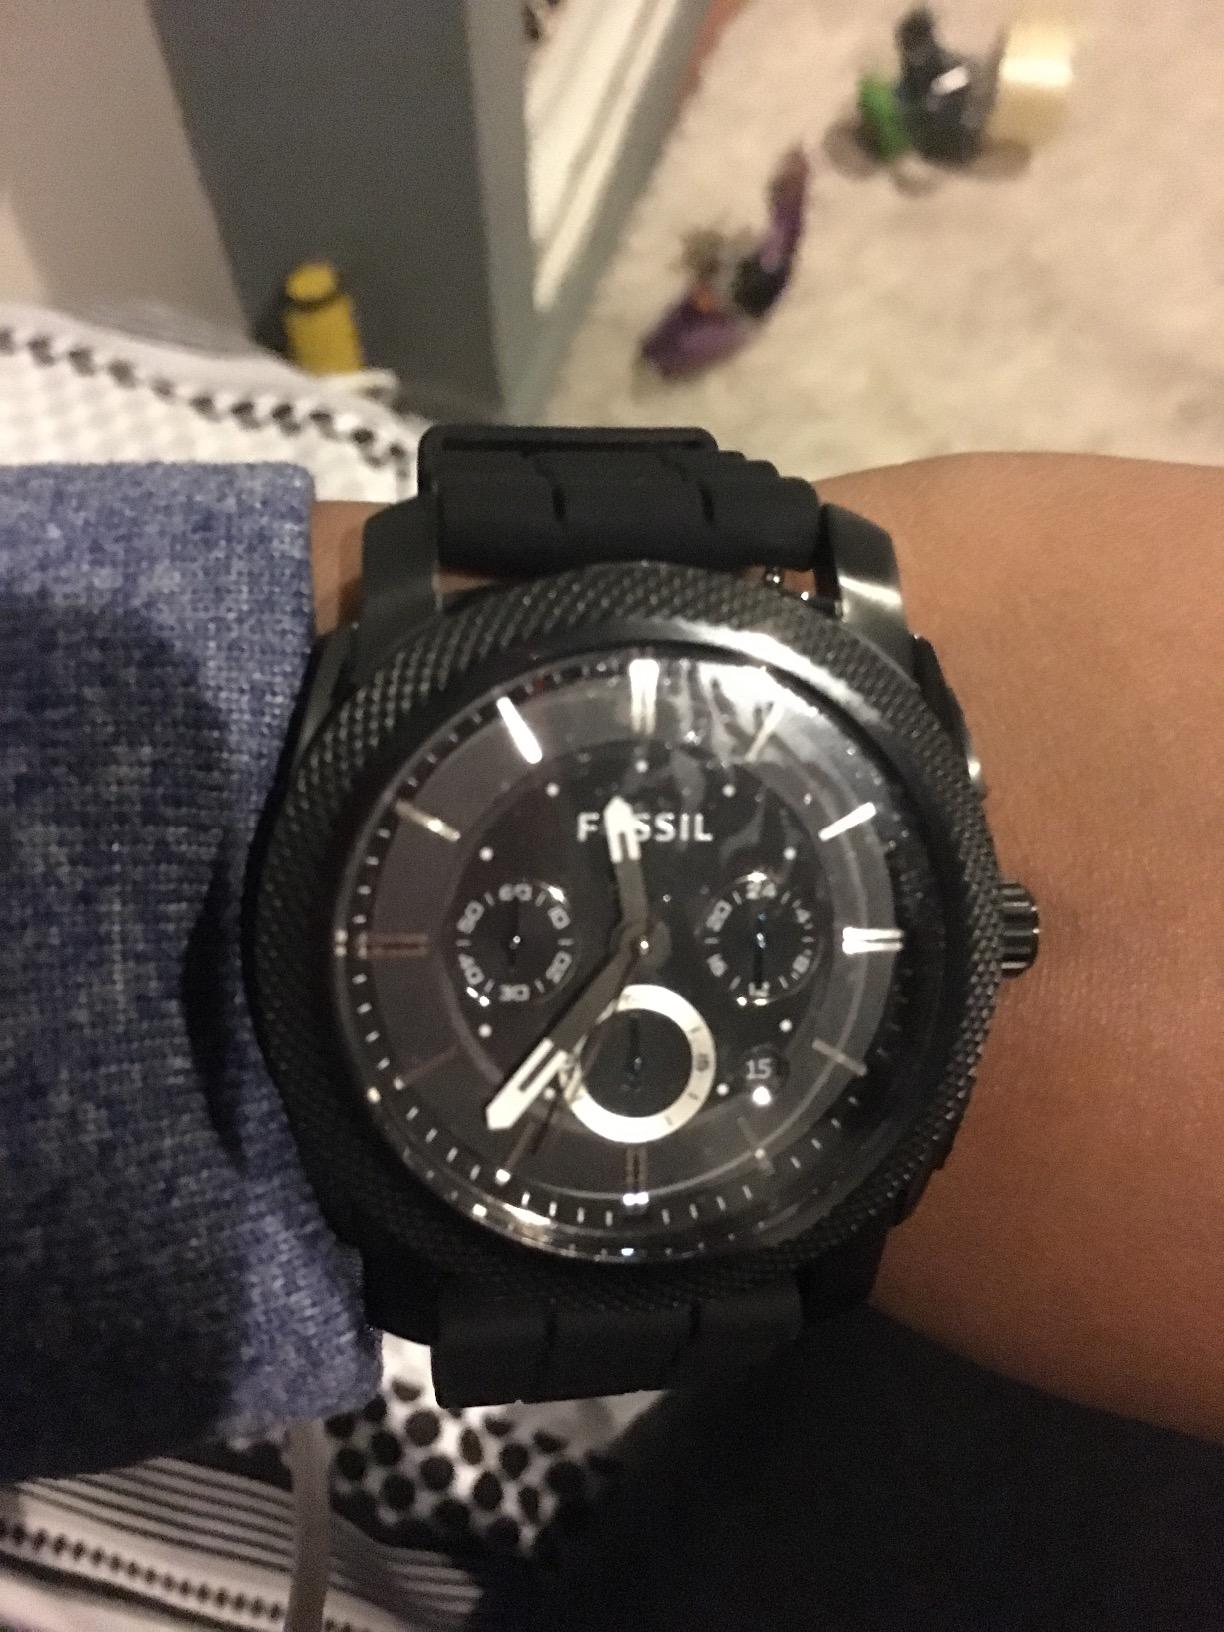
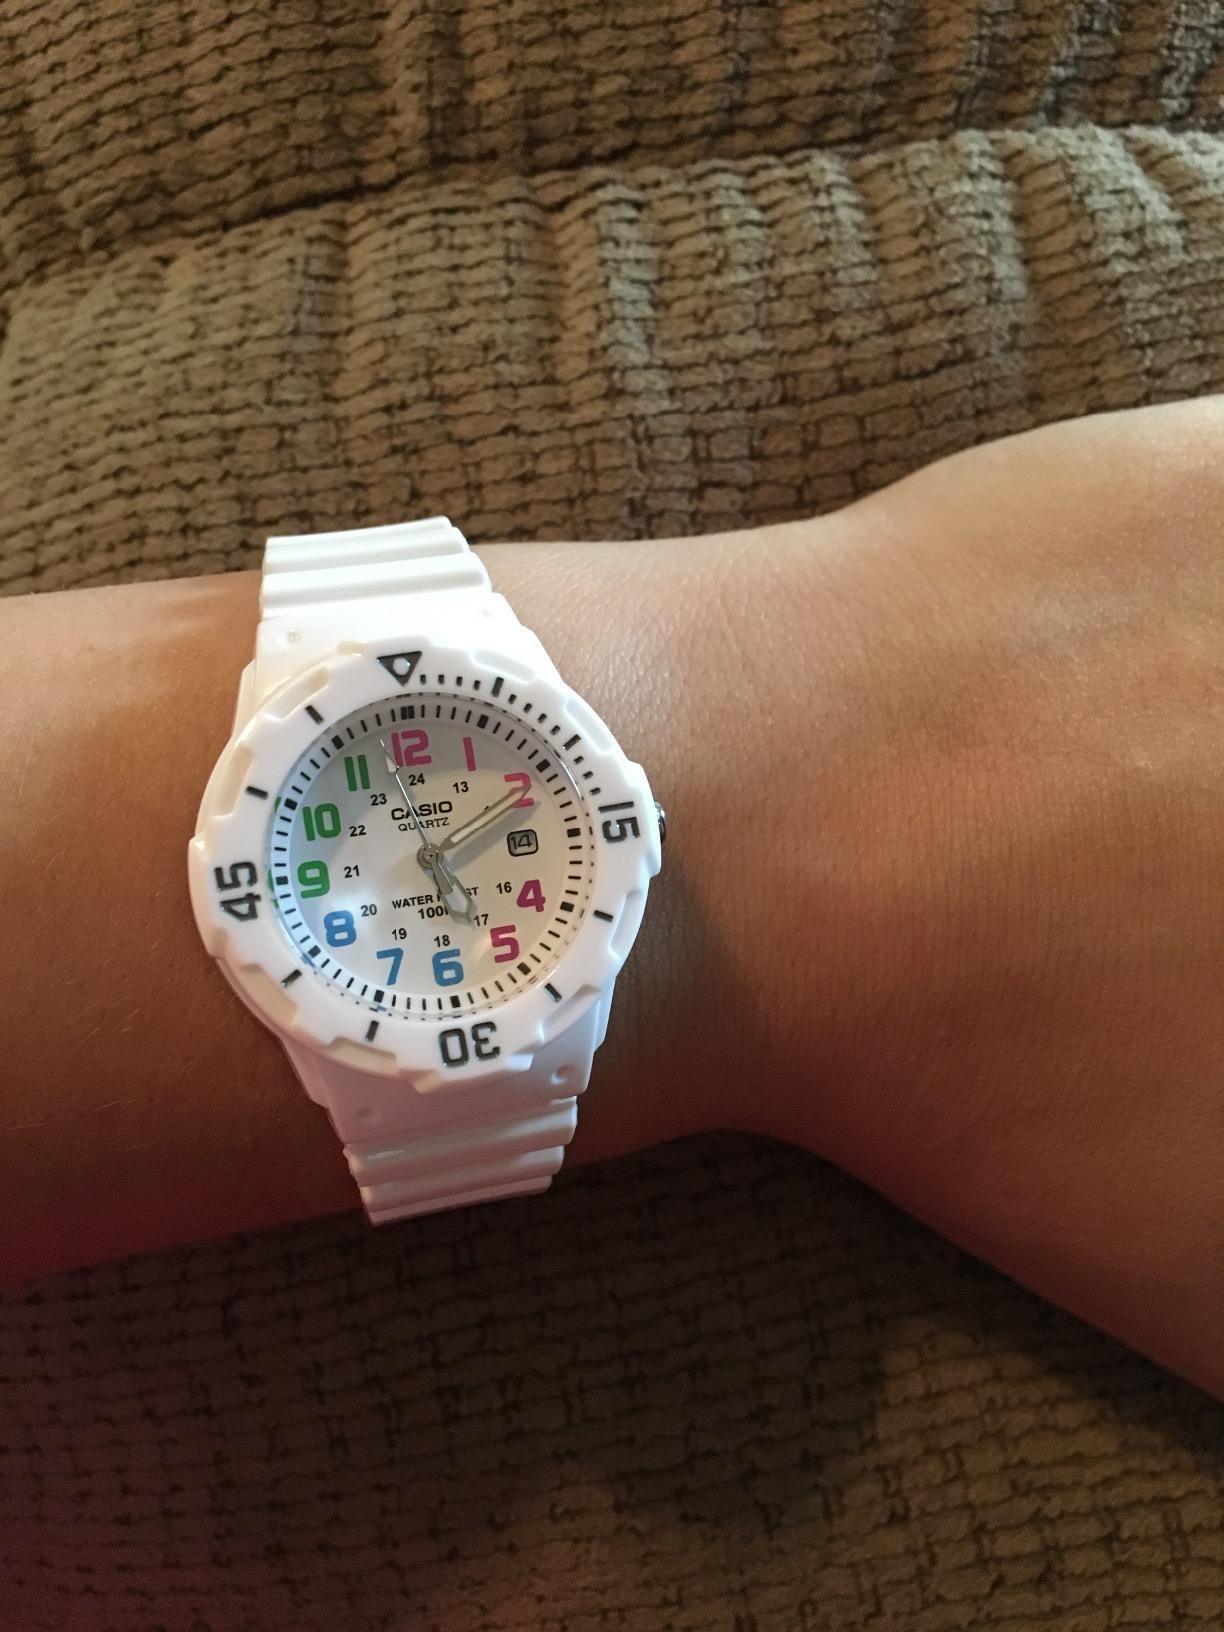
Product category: accessories_watch
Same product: no